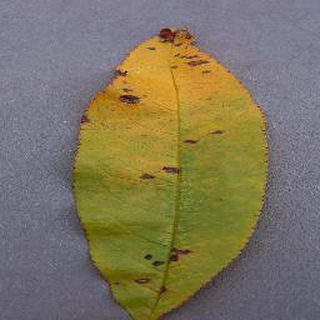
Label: peach_bacterial_spot